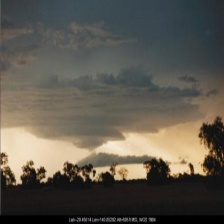
Cloud type: Stratus